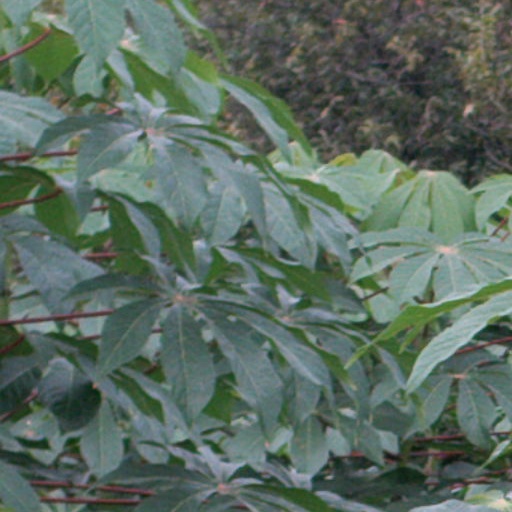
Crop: cassava